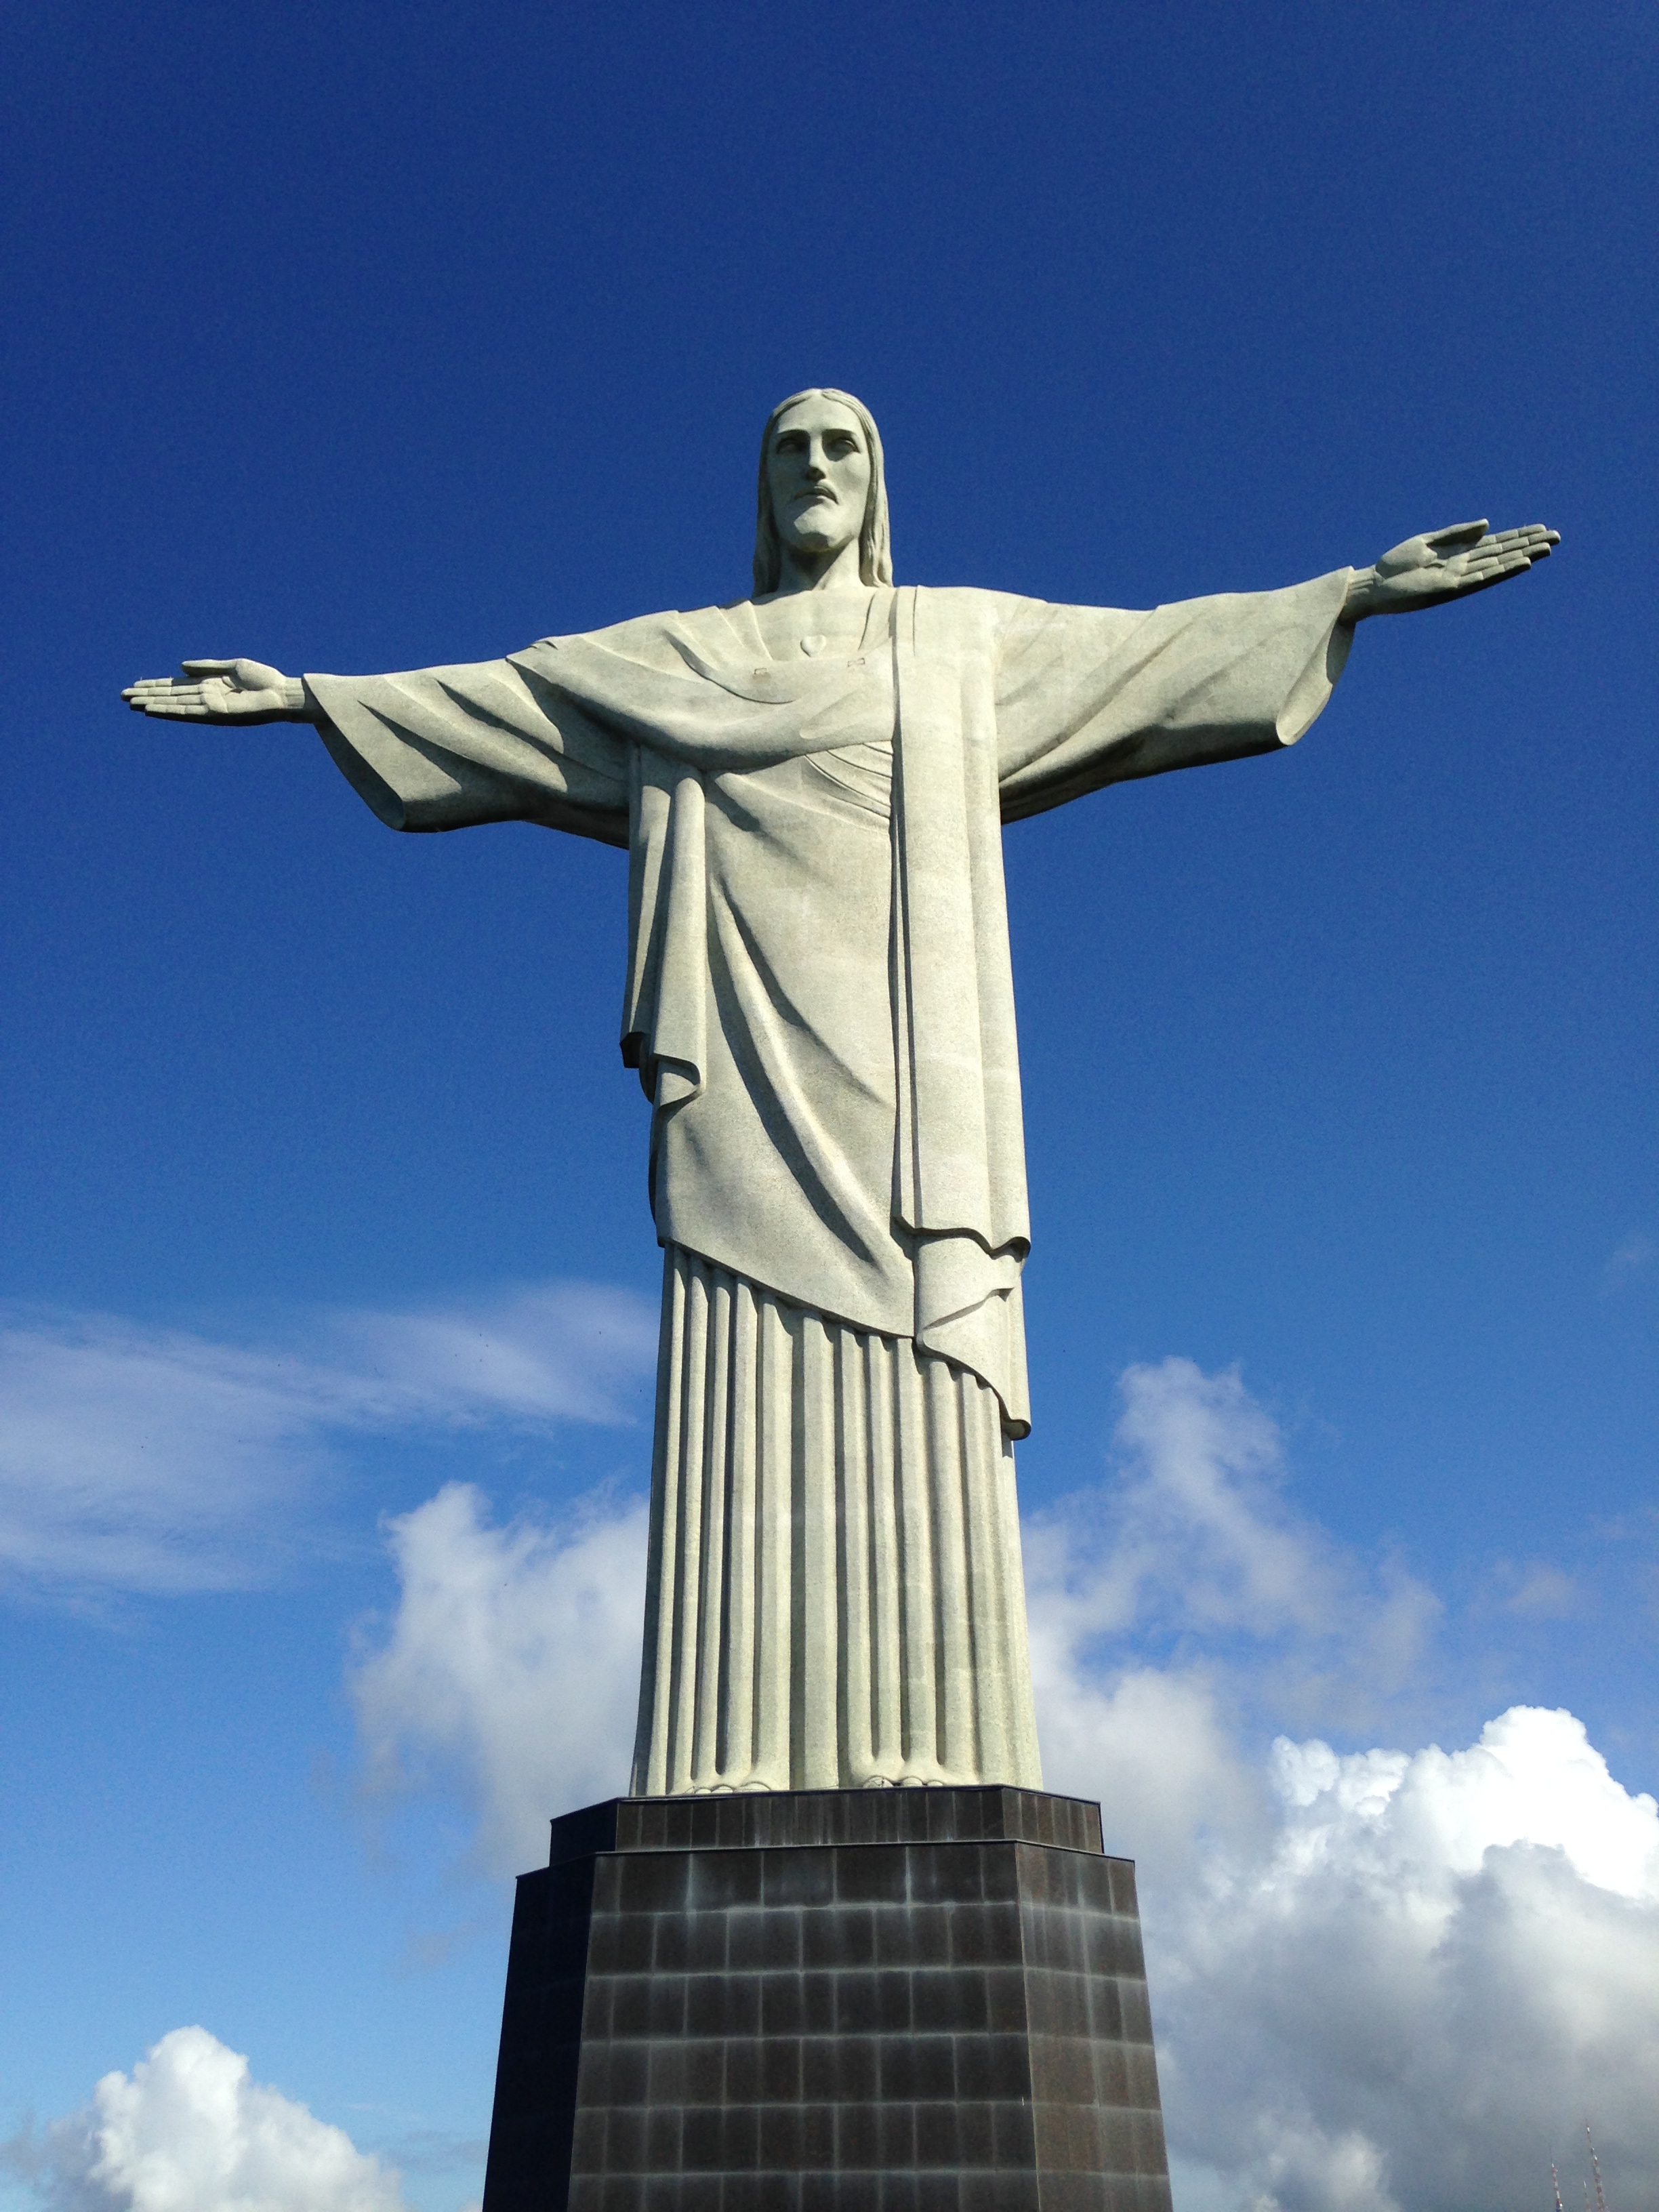
monument, statue, symbol, landmark, sculpture, christ, memorial, brazil, corcovado, rio de janeiro vacation